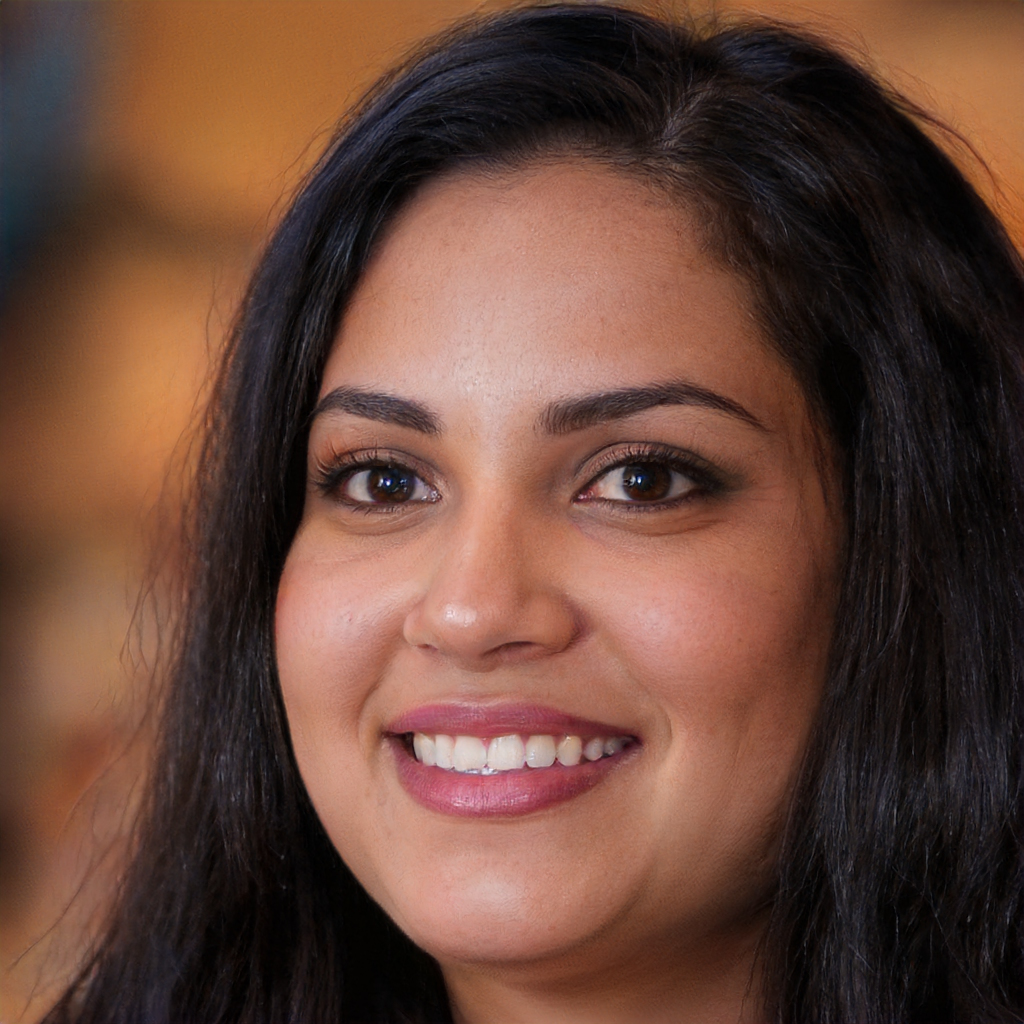
Gender: Female